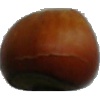
Label: nut_forest